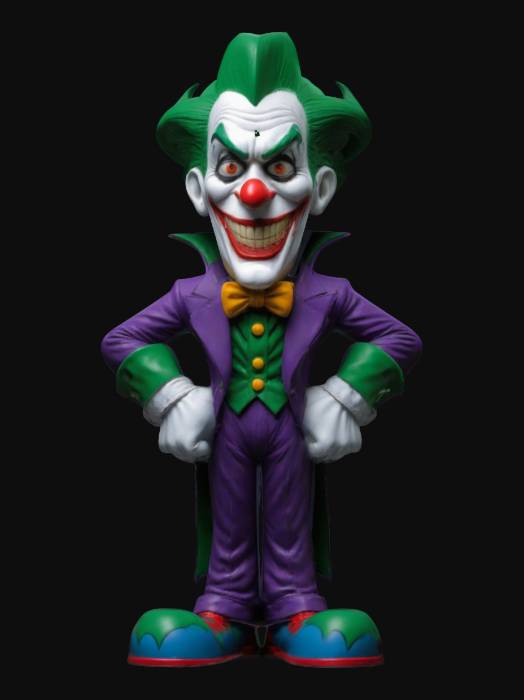
미적 점수 (1~10점): 3